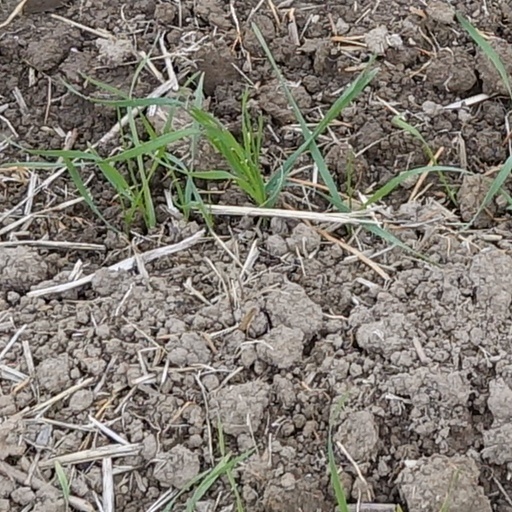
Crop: wheat